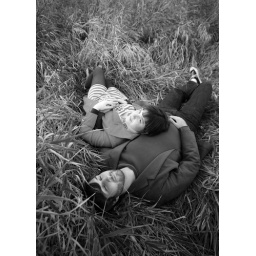
Taken in a field off highway 41 between Oshkosh and Fond Du Lac.